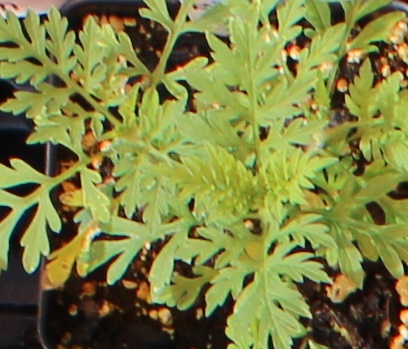
Label: Ragweed